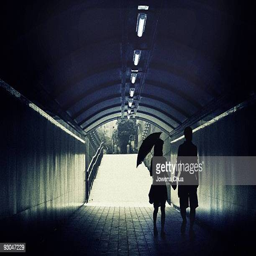
couple walking inside a tunnel